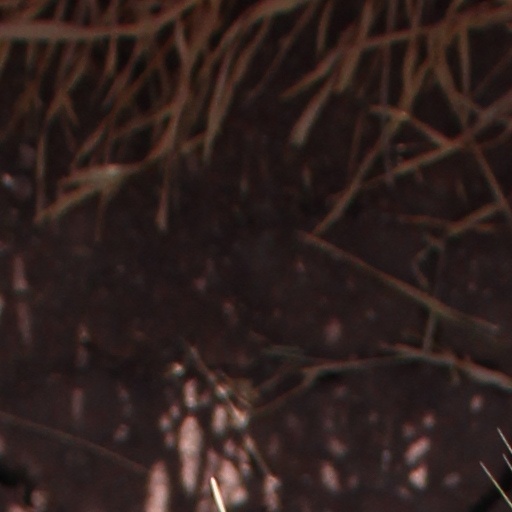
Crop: wheat